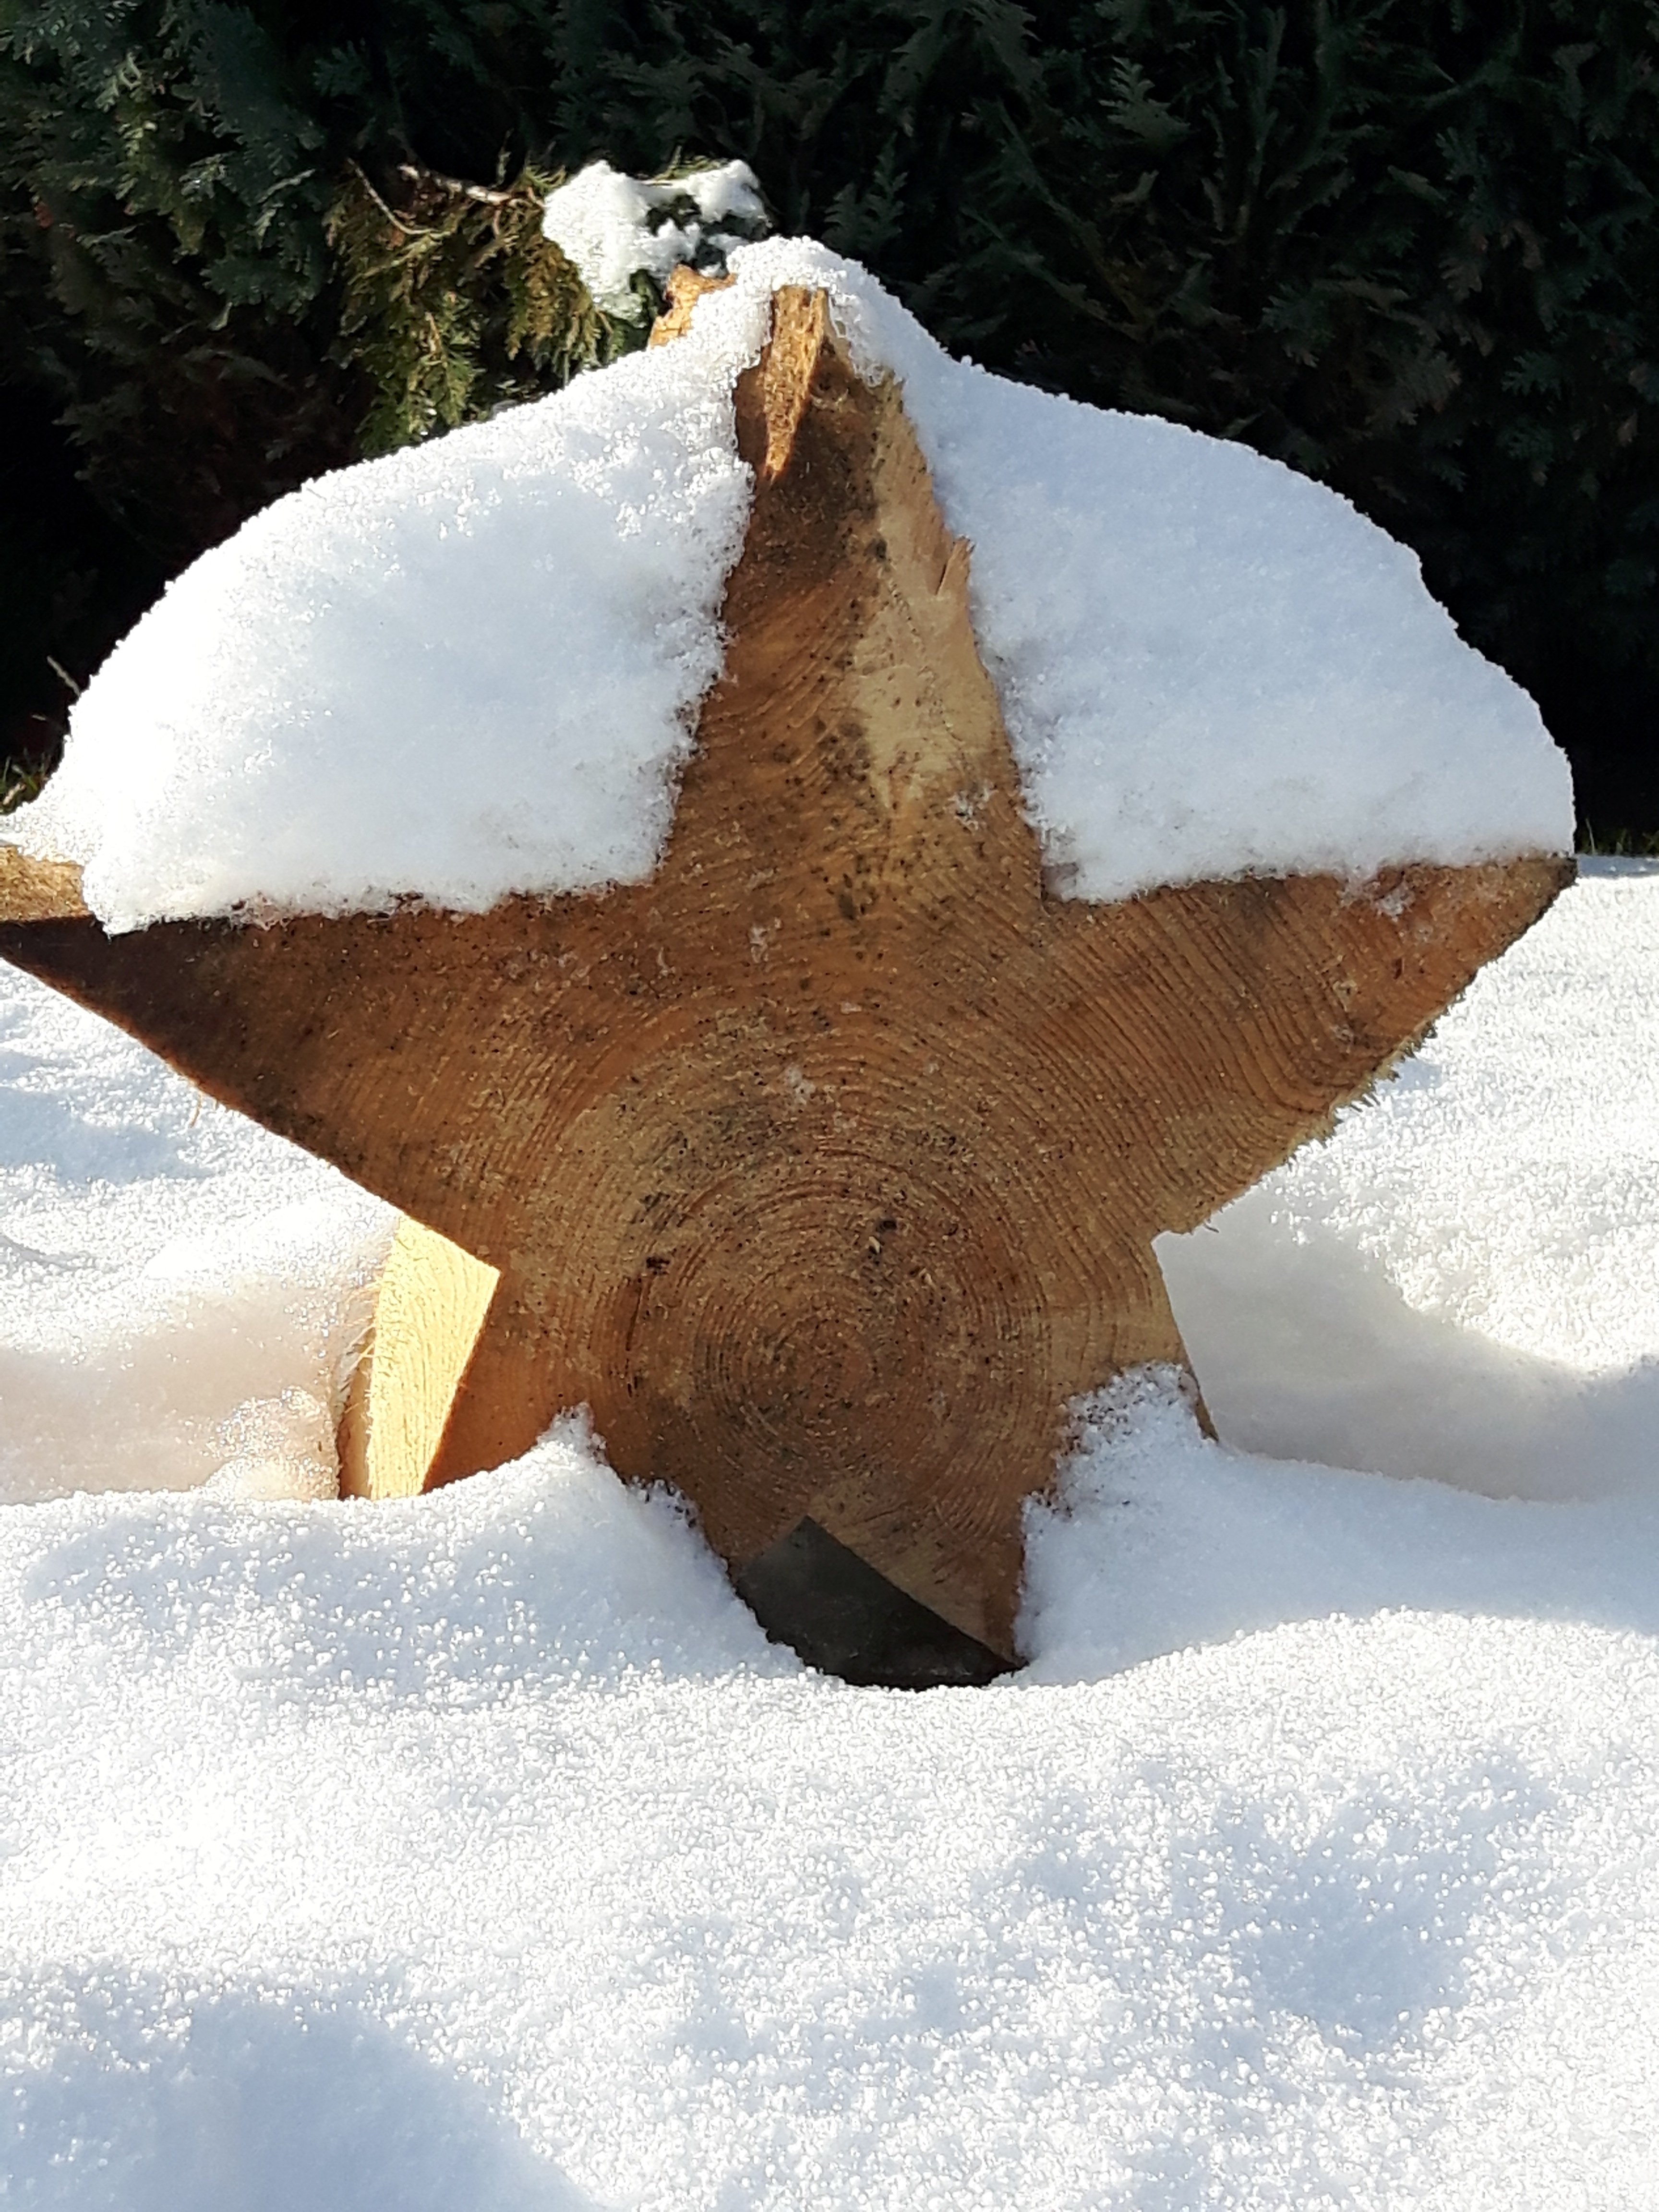
snow, winter, star, leaf, frost, ice, log, weather, christmas, decor, season, woods, freezing